Sony RX

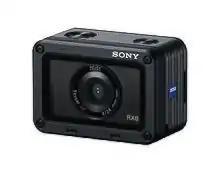
Sony RX0

The RX0 was released in 2017. It is a small, tough waterproof camera, with a 1" sensor. It has a 24mm f4 equivalent Zeiss Tessar T* wide angle lens.